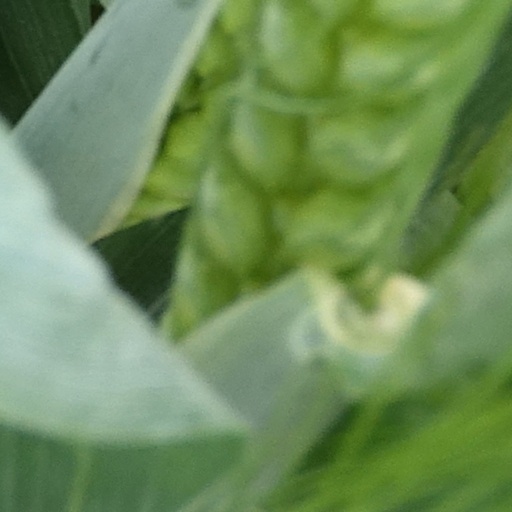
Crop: wheat